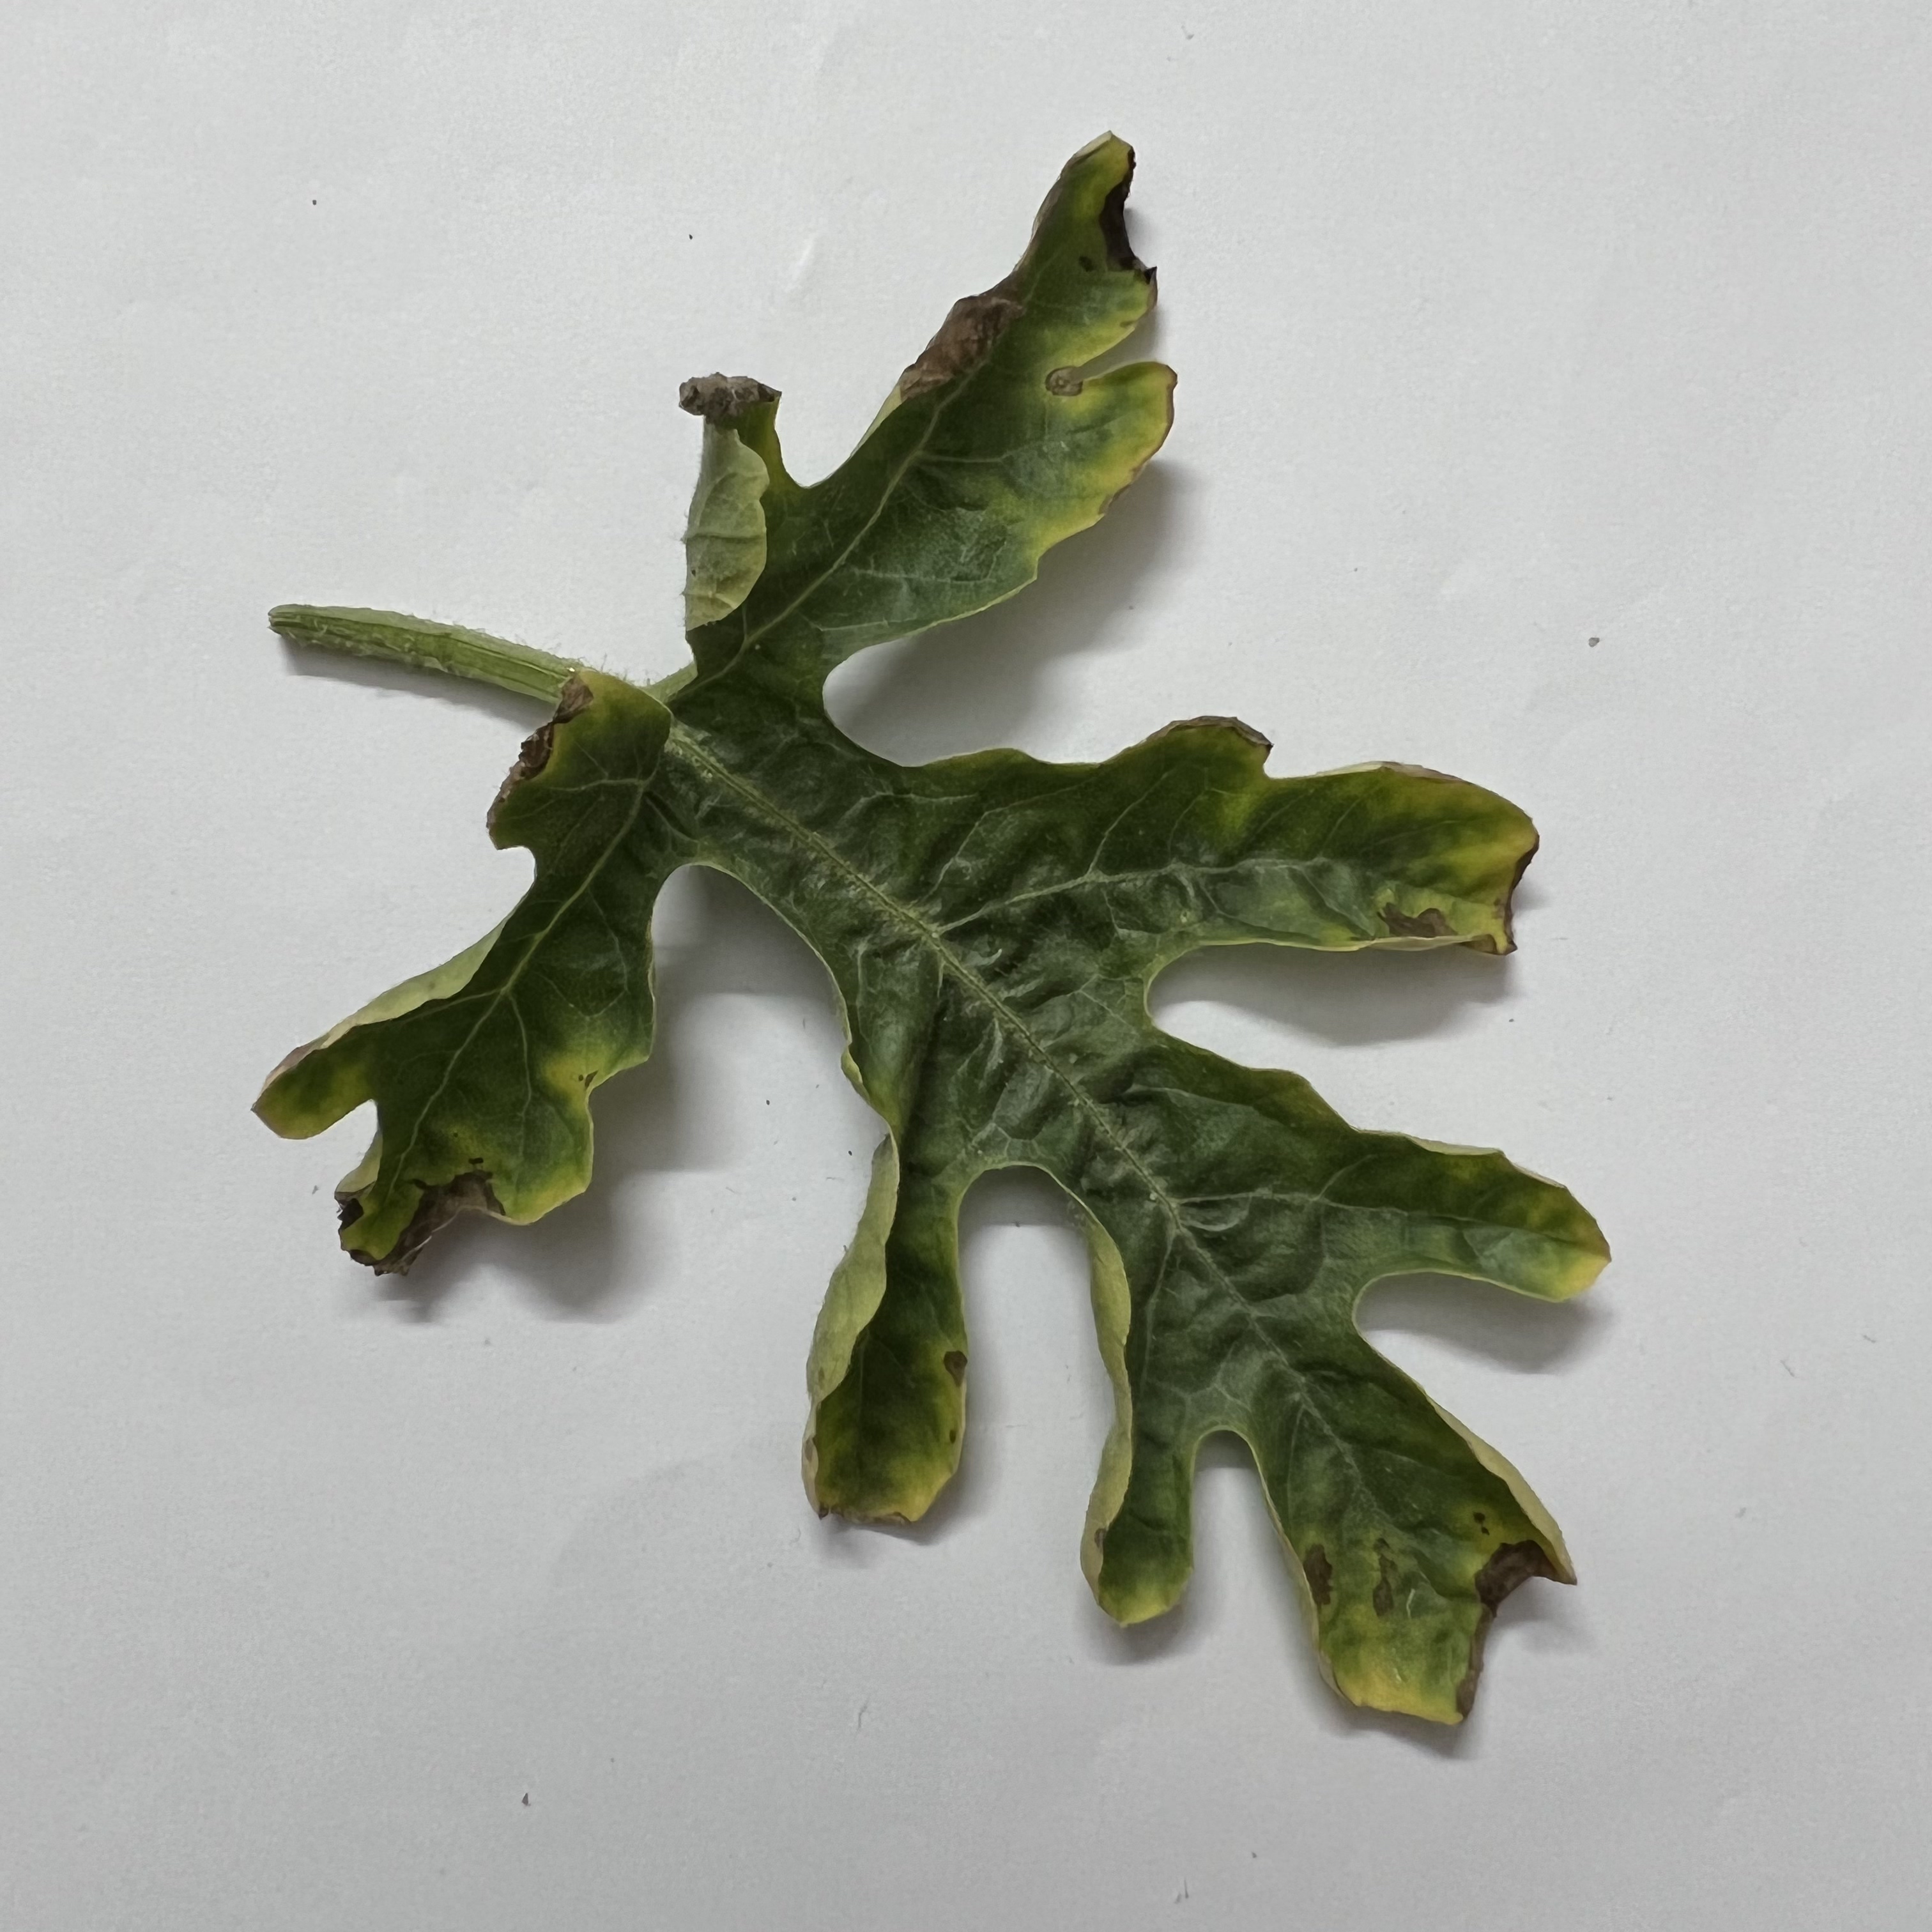
Label: Downy_Mildew